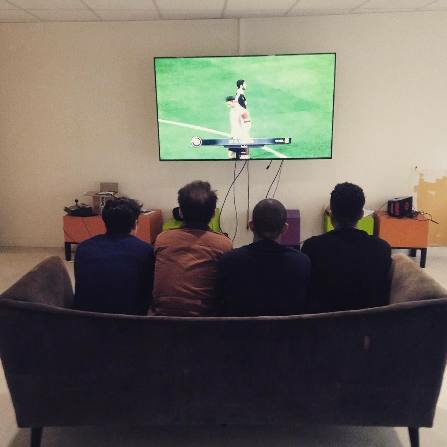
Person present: Yes